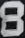
Number: 8